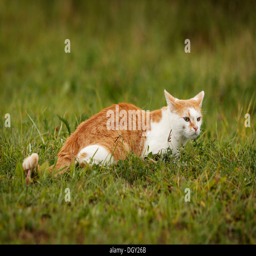
red and white spotted cat lying ready to pounce on a meadow